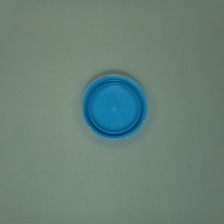
Color: blue
Cap type: standard cap